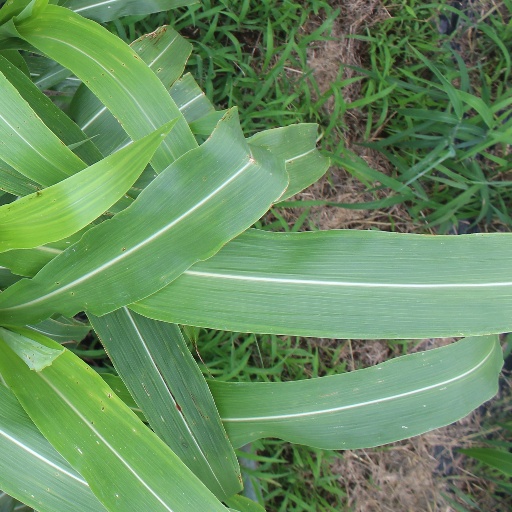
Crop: sorghum